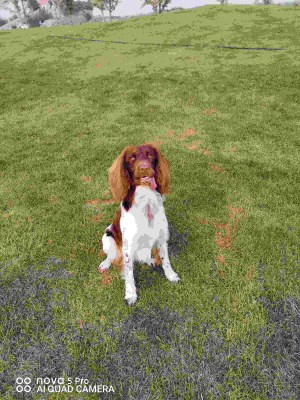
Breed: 276-n000112-English_springer